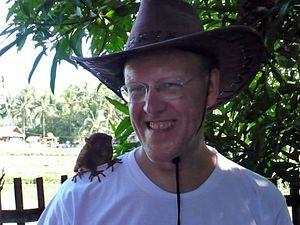
Les bots de Wikipédia sont des agents informatiques développés par des contributeurs de Wikipédia selon des règles prédéfinies. Ils sont validés par d’autres contributeurs avant leurs mises en service et agissent de façon autonome pour des tâches de maintenance répétitives et fastidieuses sur l’encyclopédie.
Lsjbot est un programme de création automatique d'articles, développé par Sverker Johansson, utilisé sur Wikipédia. Grâce à la création de ce programme, Johansson est considéré par le Wall Street Journal comme « l'auteur le plus prolifique sur la célèbre encyclopédie collaborative en ligne ».